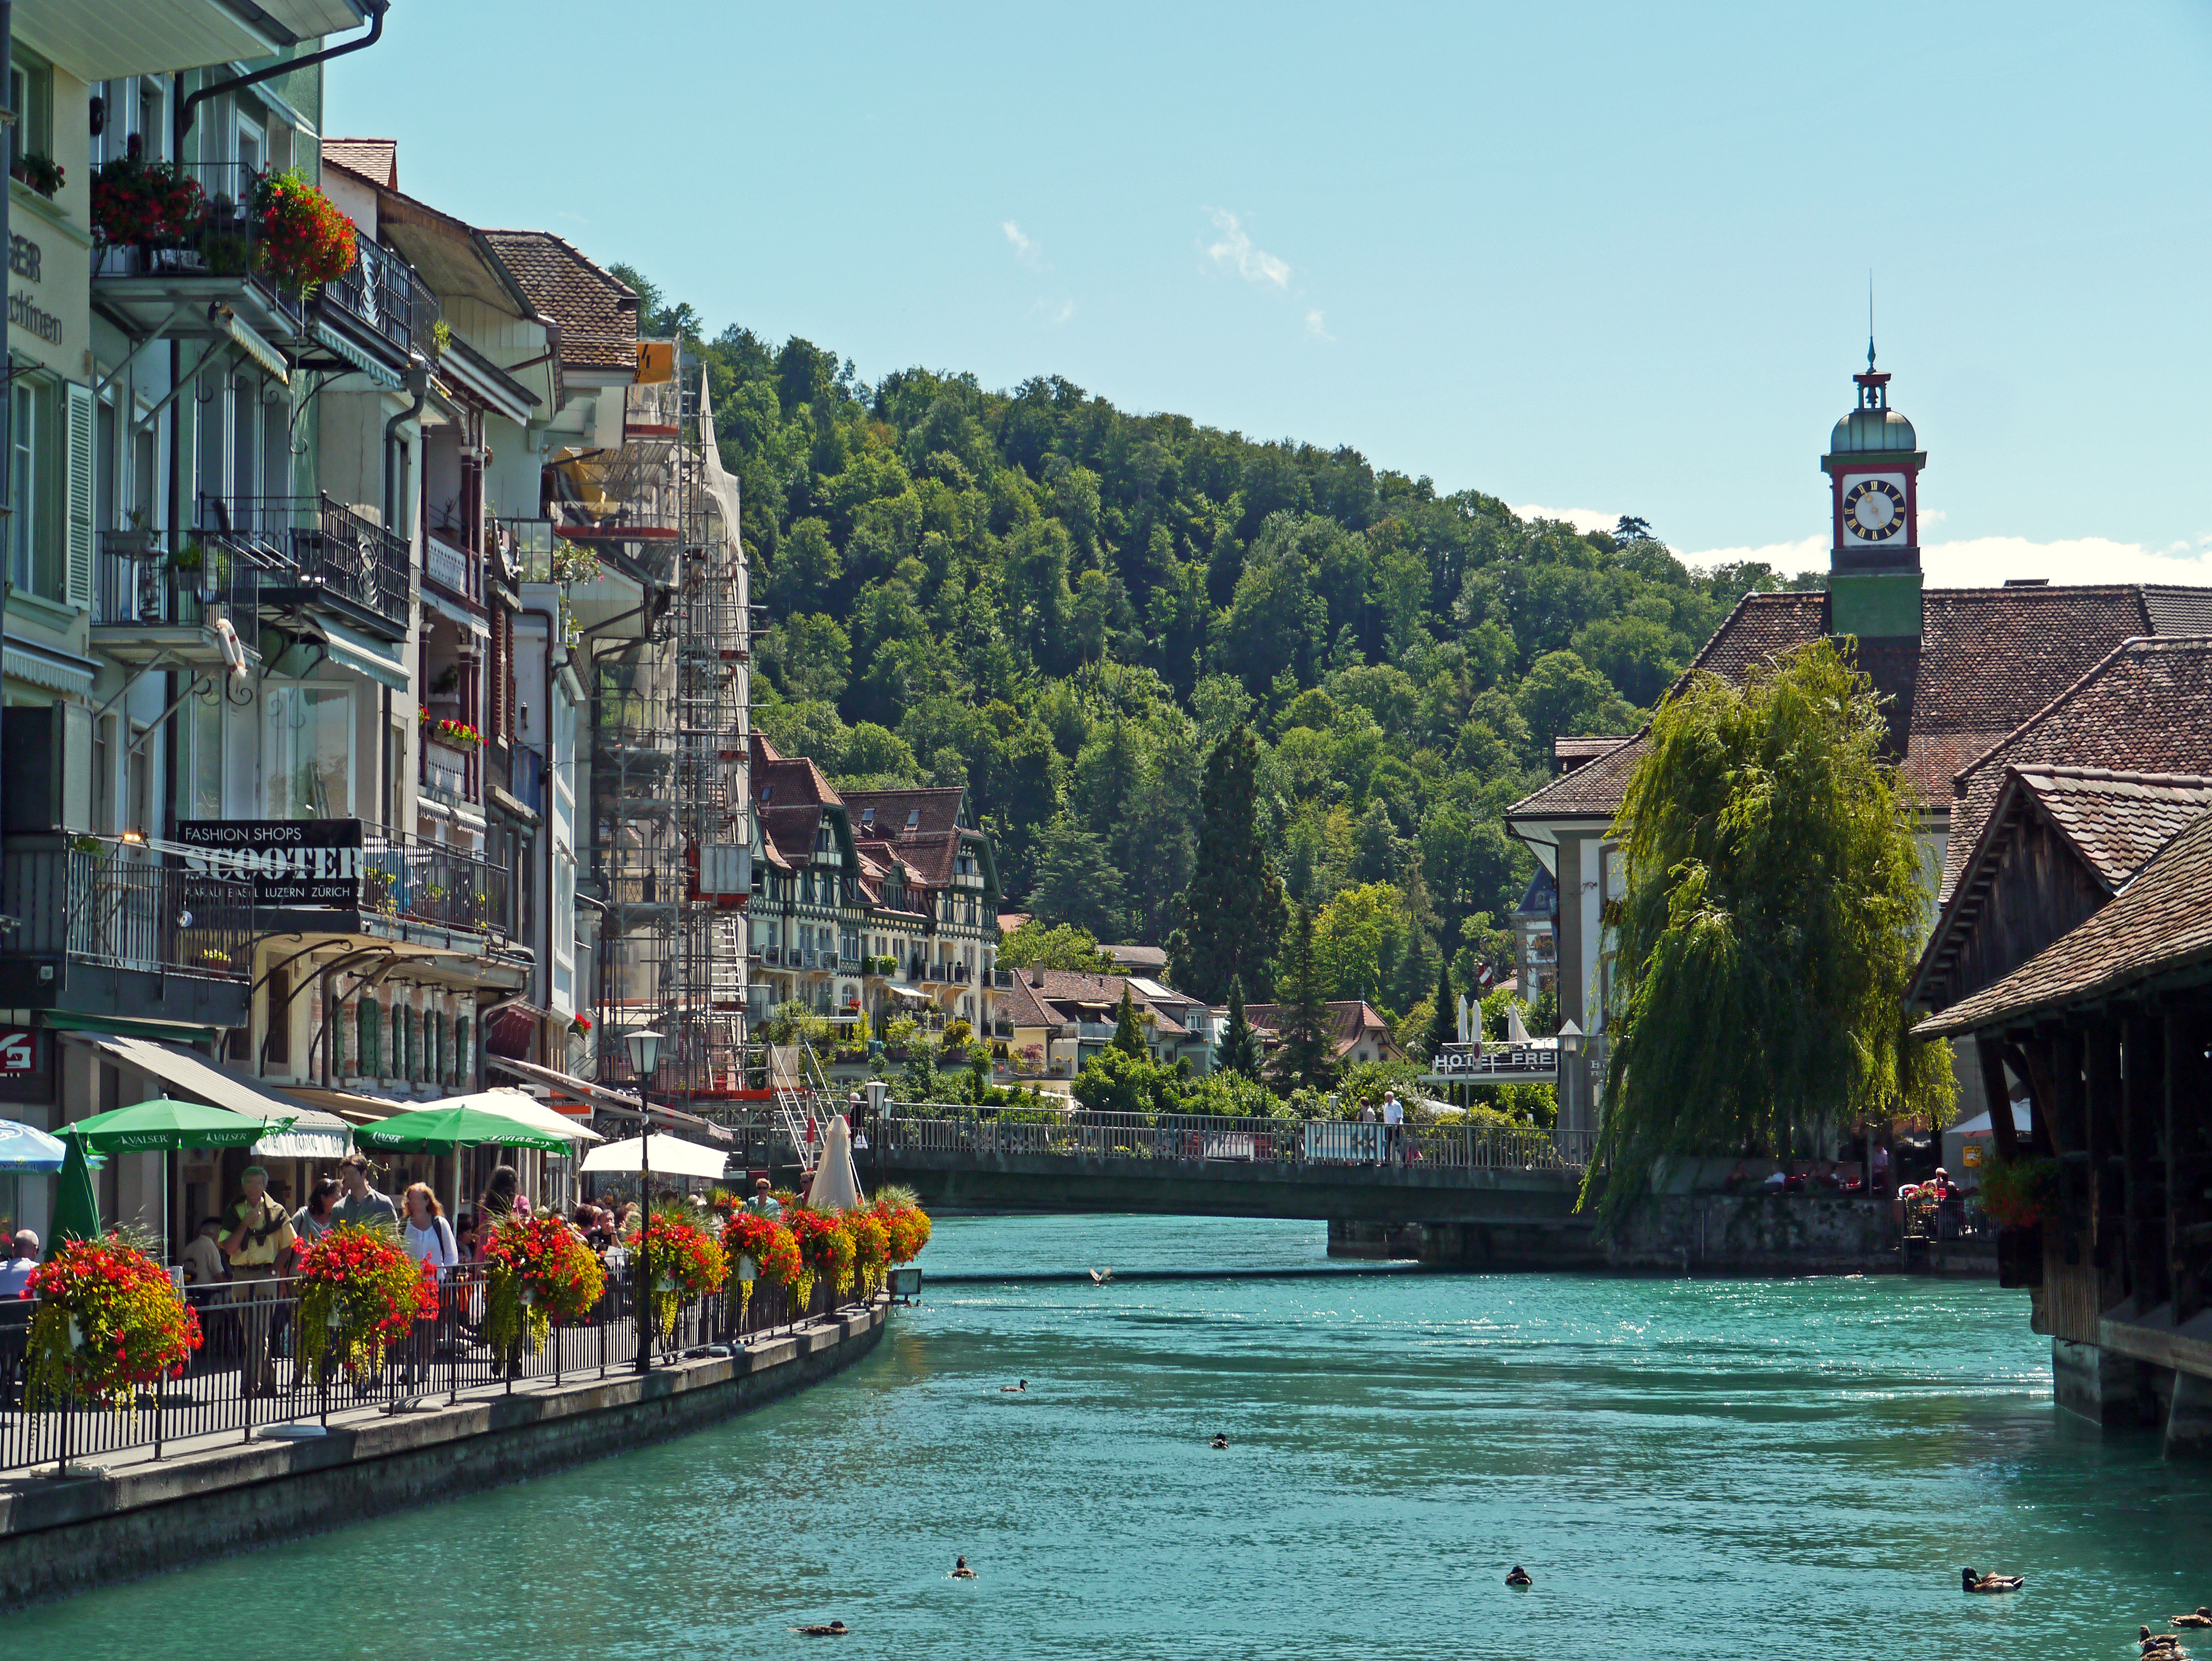
sea, boat, town, restaurant, river, canal, cityscape, downtown, vacation, travel, flow, vehicle, church, tourism, waterway, boating, townhouses, switzerland, promenade, weir, outside catering, landform, pedestrian bridge, bernese oberland, alps river, aare, thun, aarebr cke